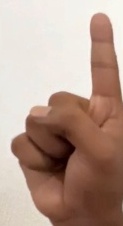
ASL sign: 1